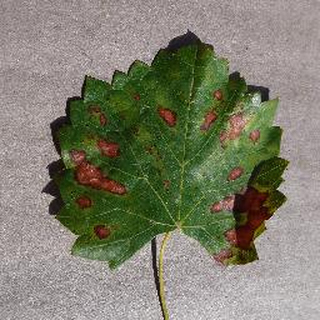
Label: grape_esca_black_measles